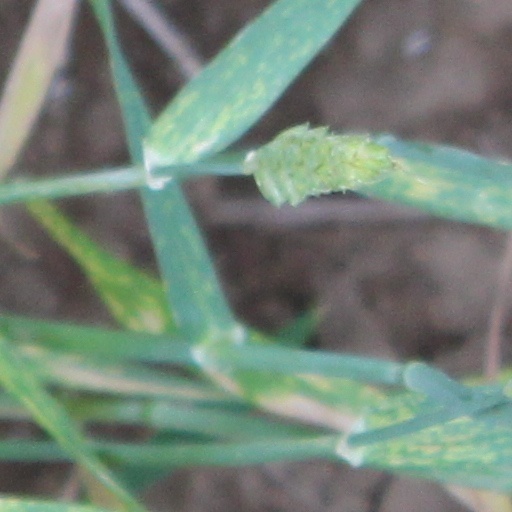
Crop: wheat